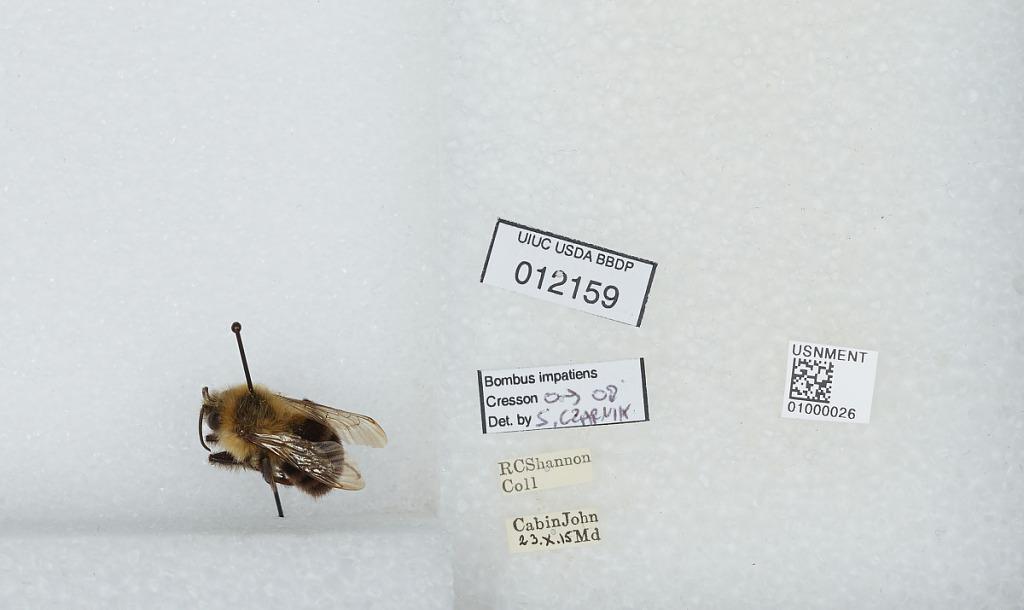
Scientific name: Bombus (Pyrobombus) impatiens Cresson
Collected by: R. Shannon
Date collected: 1915-10-23
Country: United States
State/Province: Maryland
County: Montgomery
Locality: Cabin John
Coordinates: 38.975, -77.1592
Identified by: Czarnik, S.